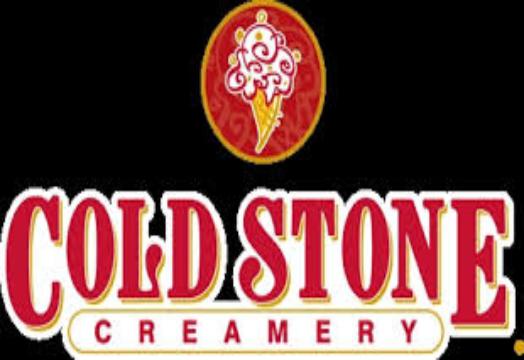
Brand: Cold Stone Creamery
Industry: Food